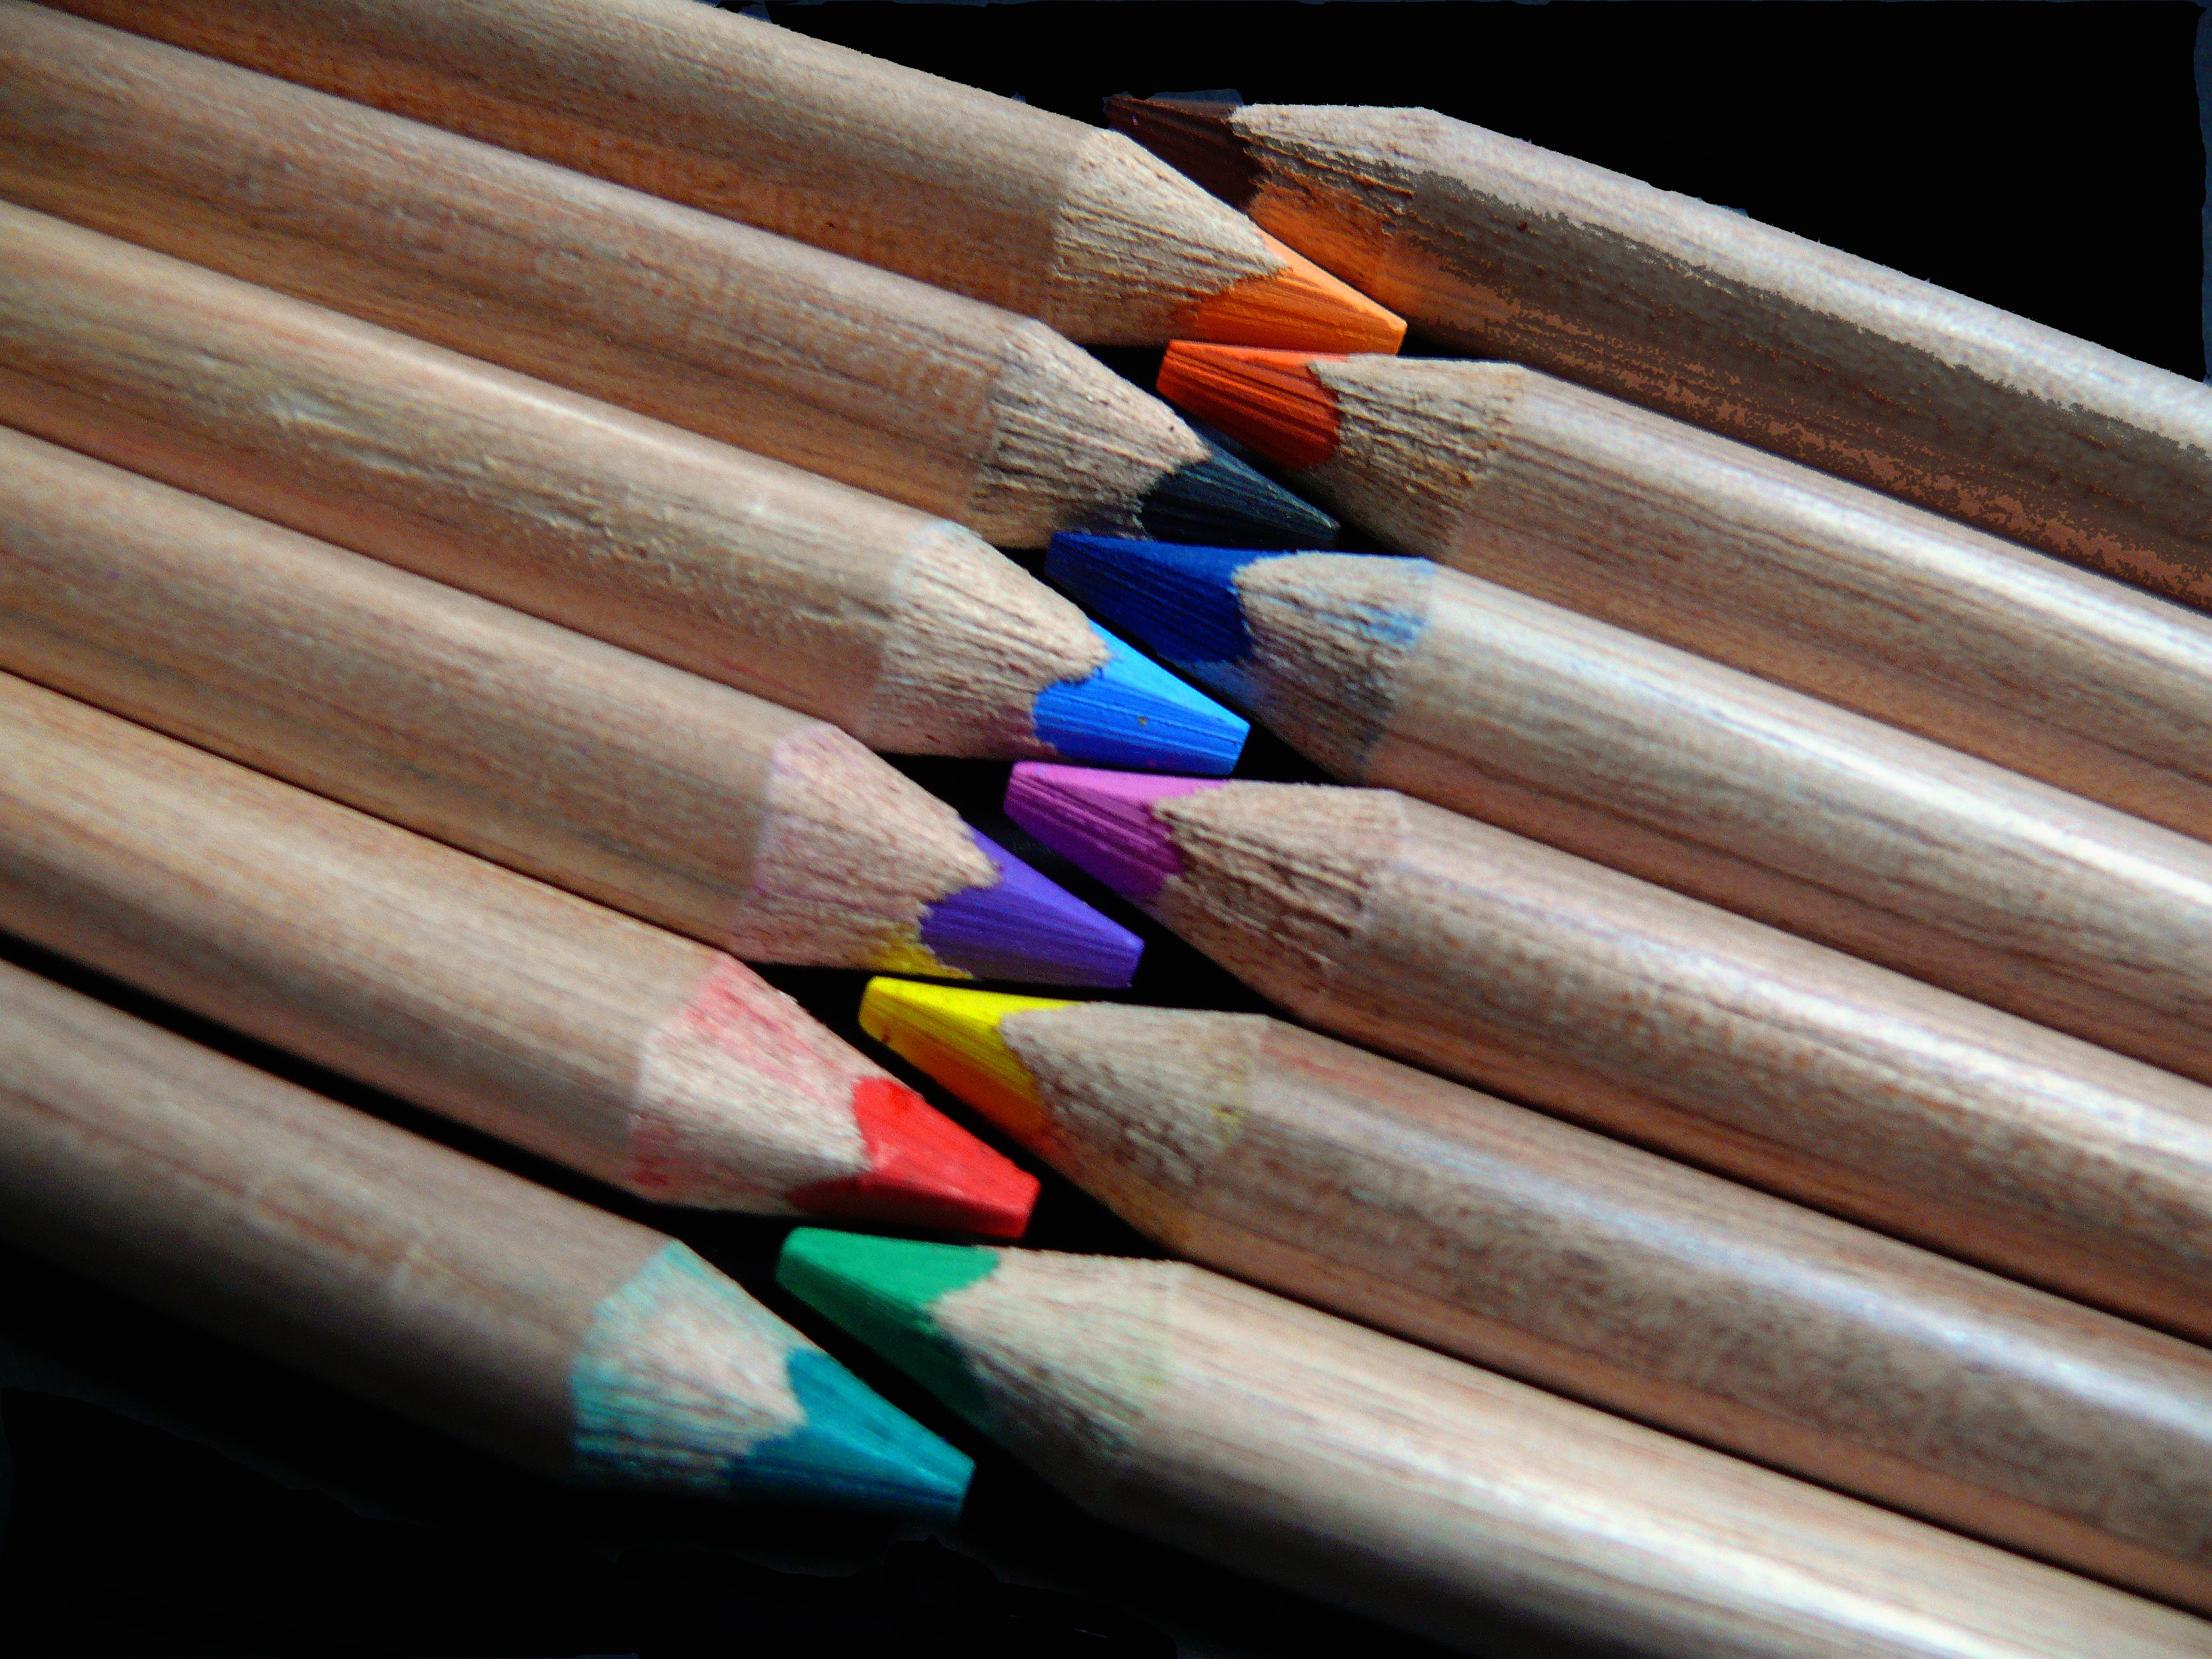
pencil, creative, wood, grain, line, color, paint, stack, colorful, pastel, stacked, pens, crayons, draw, artists, shape, cedar, colour pencils, sharpened, bow and arrow, stationery shop, cue stick